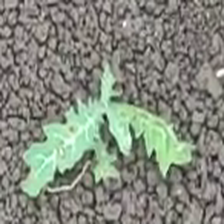
Weed species: Bilayat_(Mexicana_Argemone)